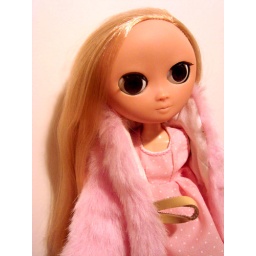
Nausikaa in the very same pink dress